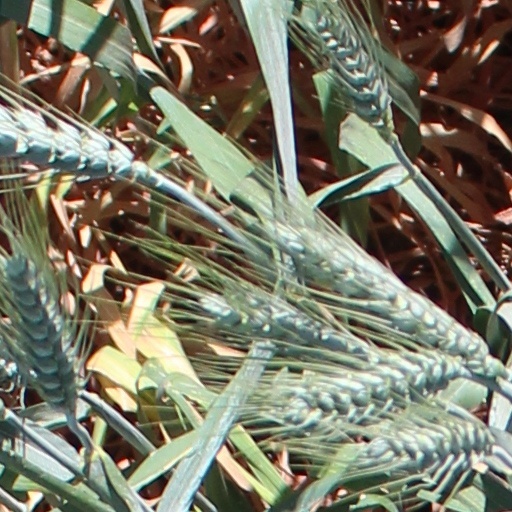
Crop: wheat